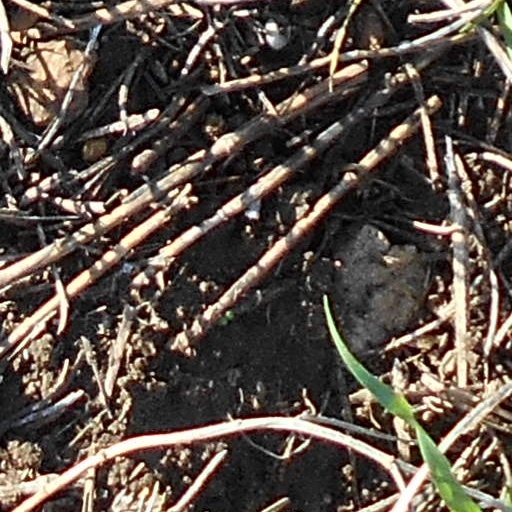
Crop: wheat